Visual memory

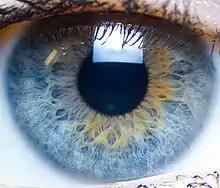
Close up of the human eye, the main organ of visual sensation

Visual memory describes the relationship between perceptual processing and the encoding, storage and retrieval of the resulting neural representations. Visual memory occurs over a broad time range spanning from eye movements to years in order to visually navigate to a previously visited location. Visual memory is a form of memory which preserves some characteristics of our senses pertaining to visual experience. We are able to place in memory visual information which resembles objects, places, animals or people in a mental image. The experience of visual memory is also referred to as the mind's eye through which we can retrieve from our memory a mental image of original objects, places, animals or people. Visual memory is one of several cognitive systems, which are all interconnected parts that combine to form the human memory. Types of palinopsia, the persistence or recurrence of a visual image after the stimulus has been removed, is a dysfunction of visual memory.